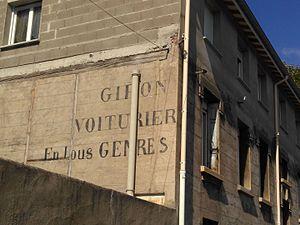
Une façade avec une publicité pour voiturier au quartier Montaud / Côte-Chaude de Saint-Étienne
Le roulier également appelé voiturier est un transporteur de produits, de marchandises ou de personnes.